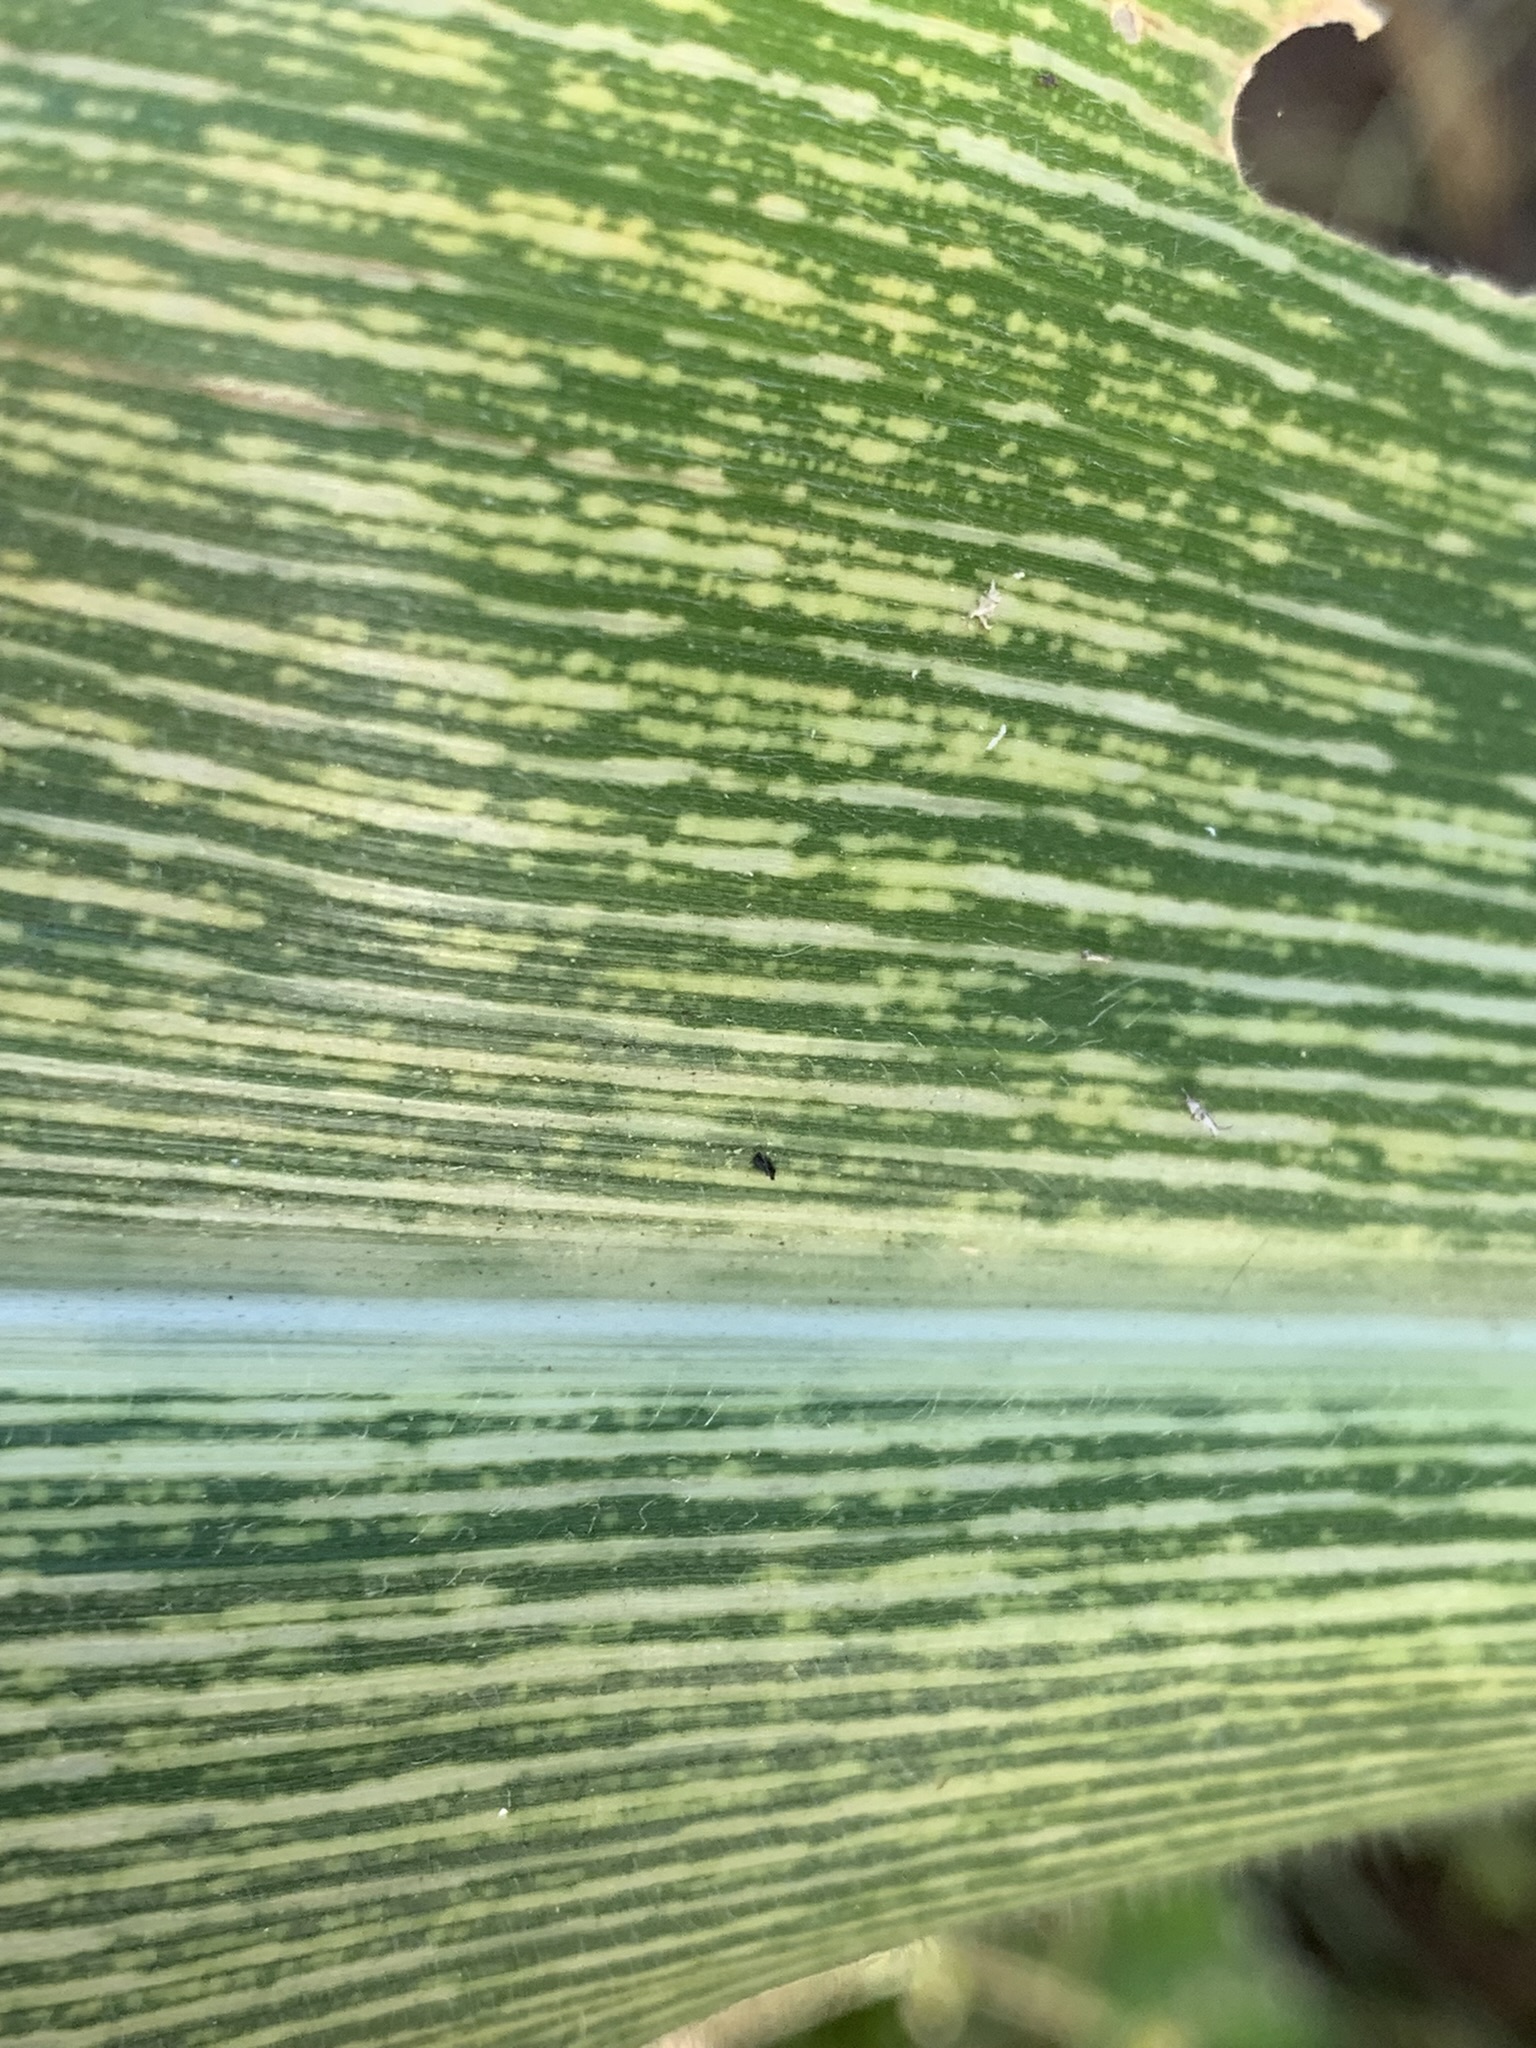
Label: MSV